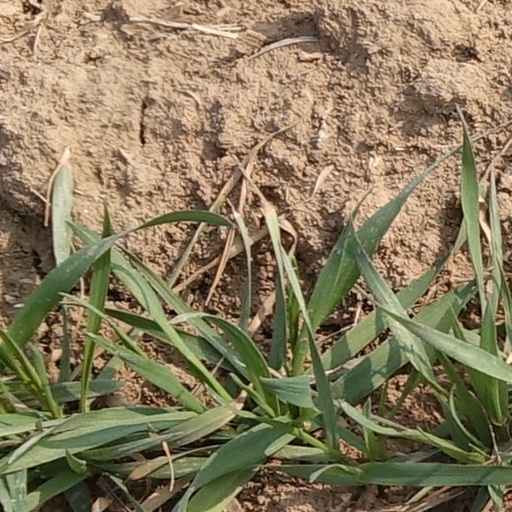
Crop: wheat